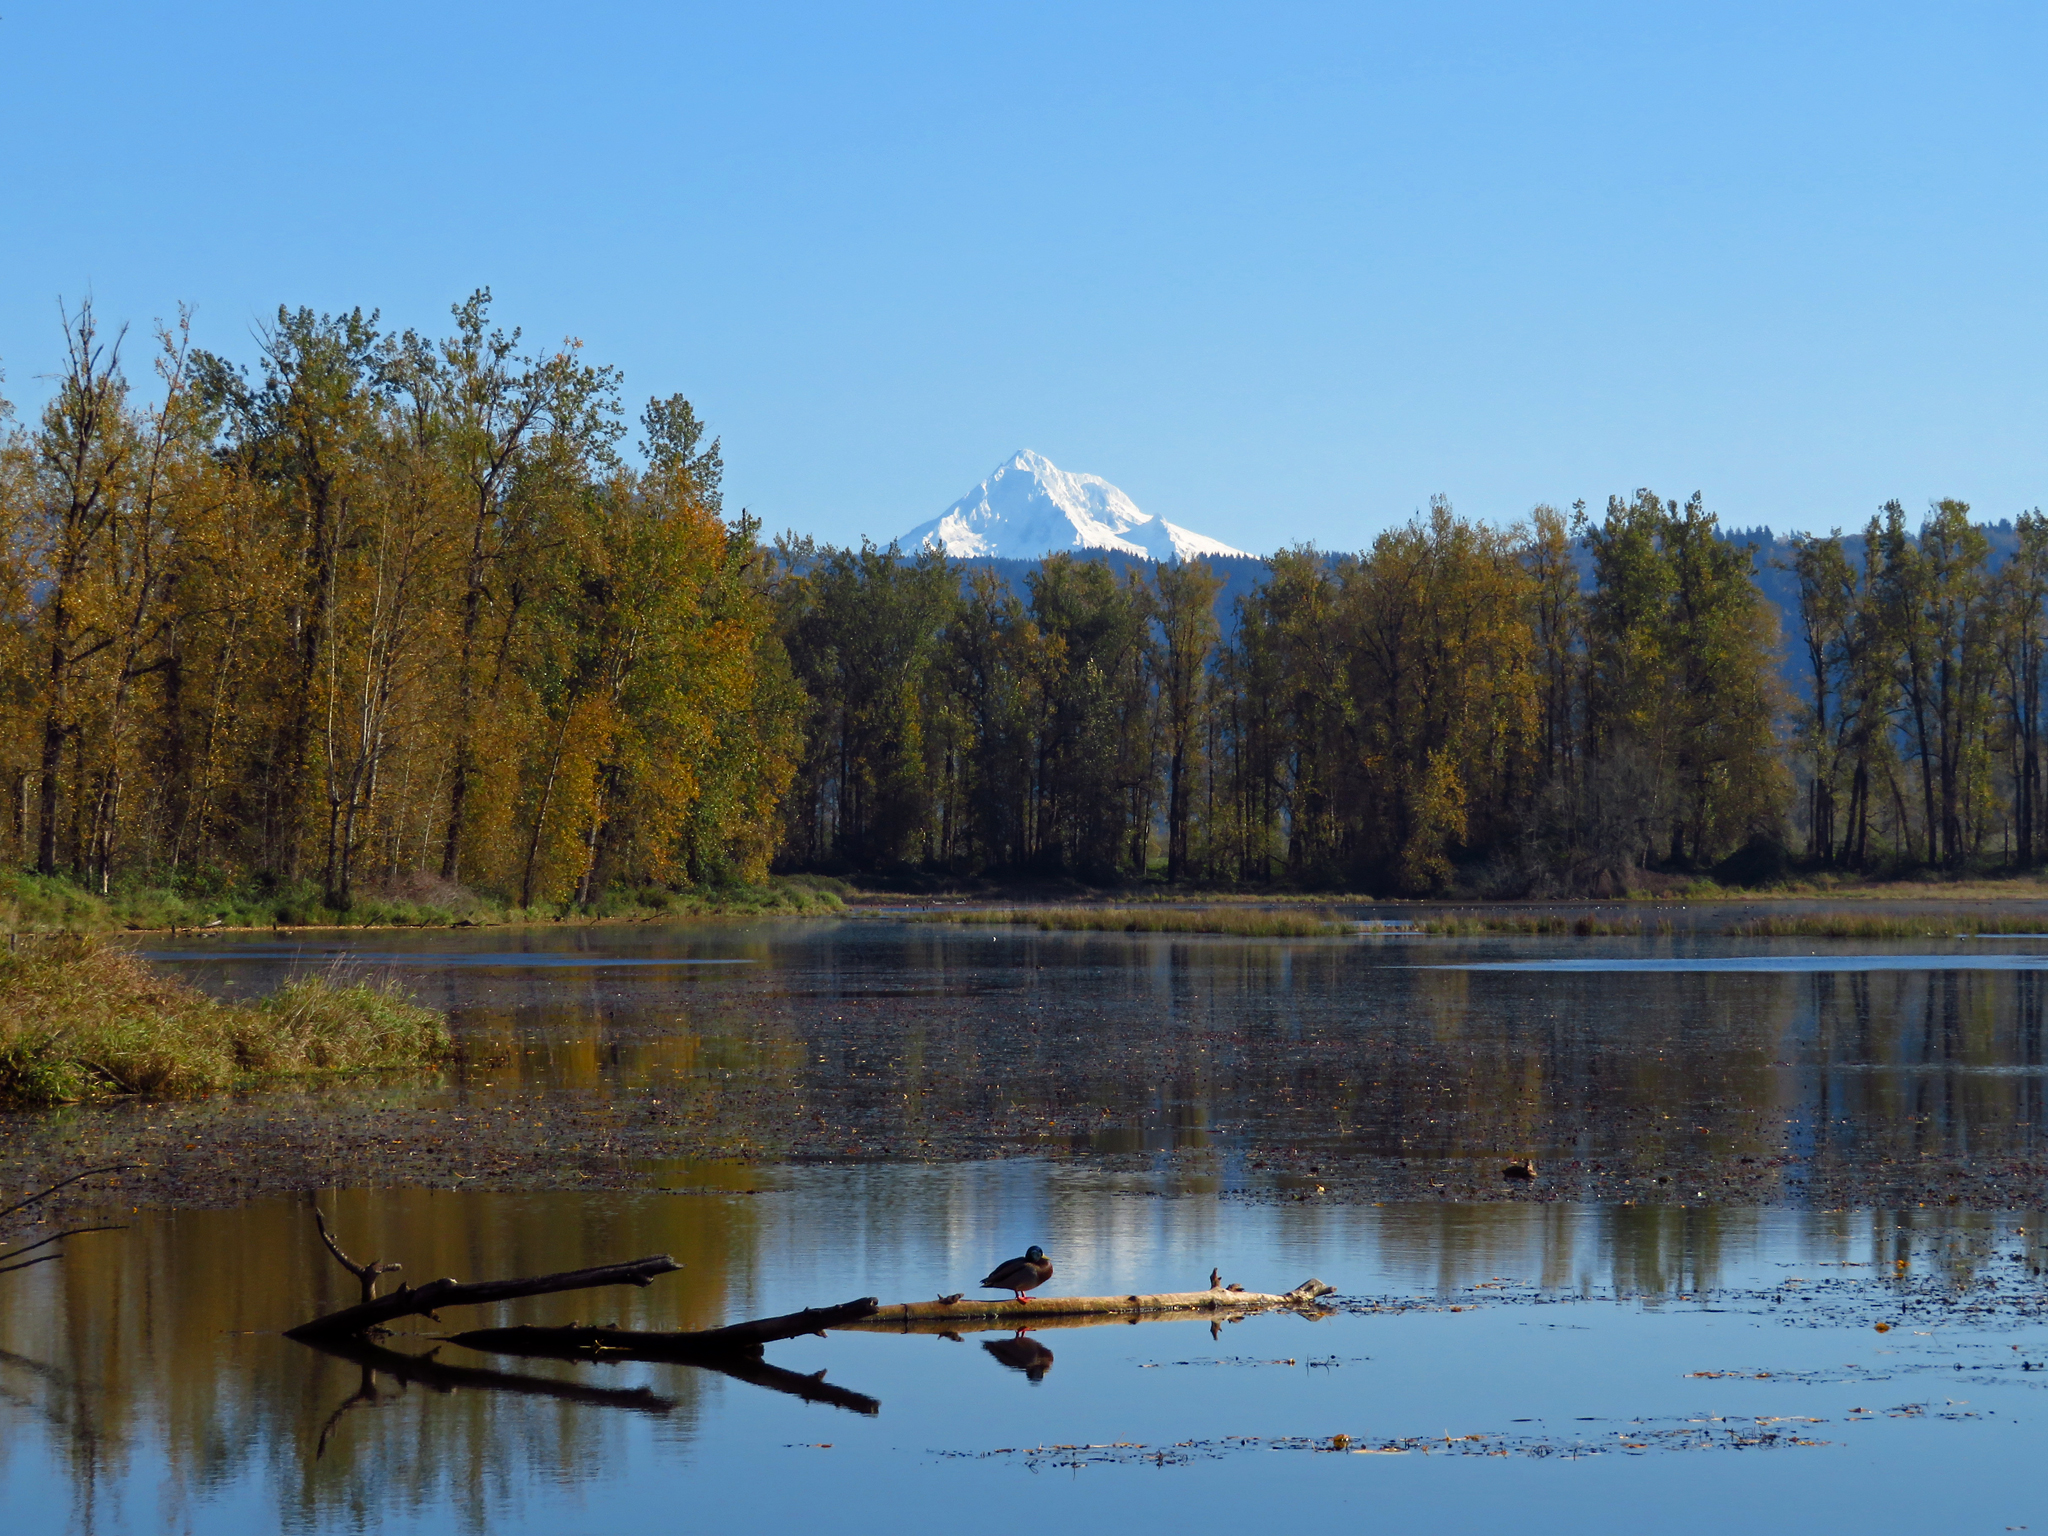
reflection, natural landscape, body of water, nature, tree, natural environment, wilderness, water, nature reserve, lake, sky, pond, leaf, bank, bayou, biome, river, wetland, autumn, Freshwater marsh, morning, bog, mountain, loch, marsh, wildlife, woody plant, swamp, forest, tarn, floodplain, plant, American larch, landscape, reservoir, lacustrine plain, national park, state park, cloud, winter, temperate broadleaf and mixed forest, inlet, lake district